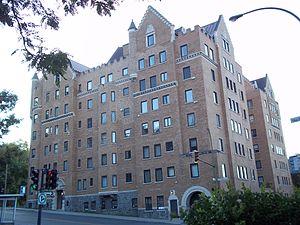
Immeuble Trafalgar, 3980, chemin de la Côte-des-Neiges, Montréal
L'Îlot-Trafalgar-Gleneagles est un îlot urbain située sur le chemin de la Côte-des-Neiges à Montréal au Québec, sur le versant sud du mont Royal.